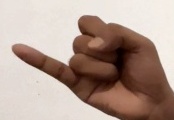
ASL sign: J